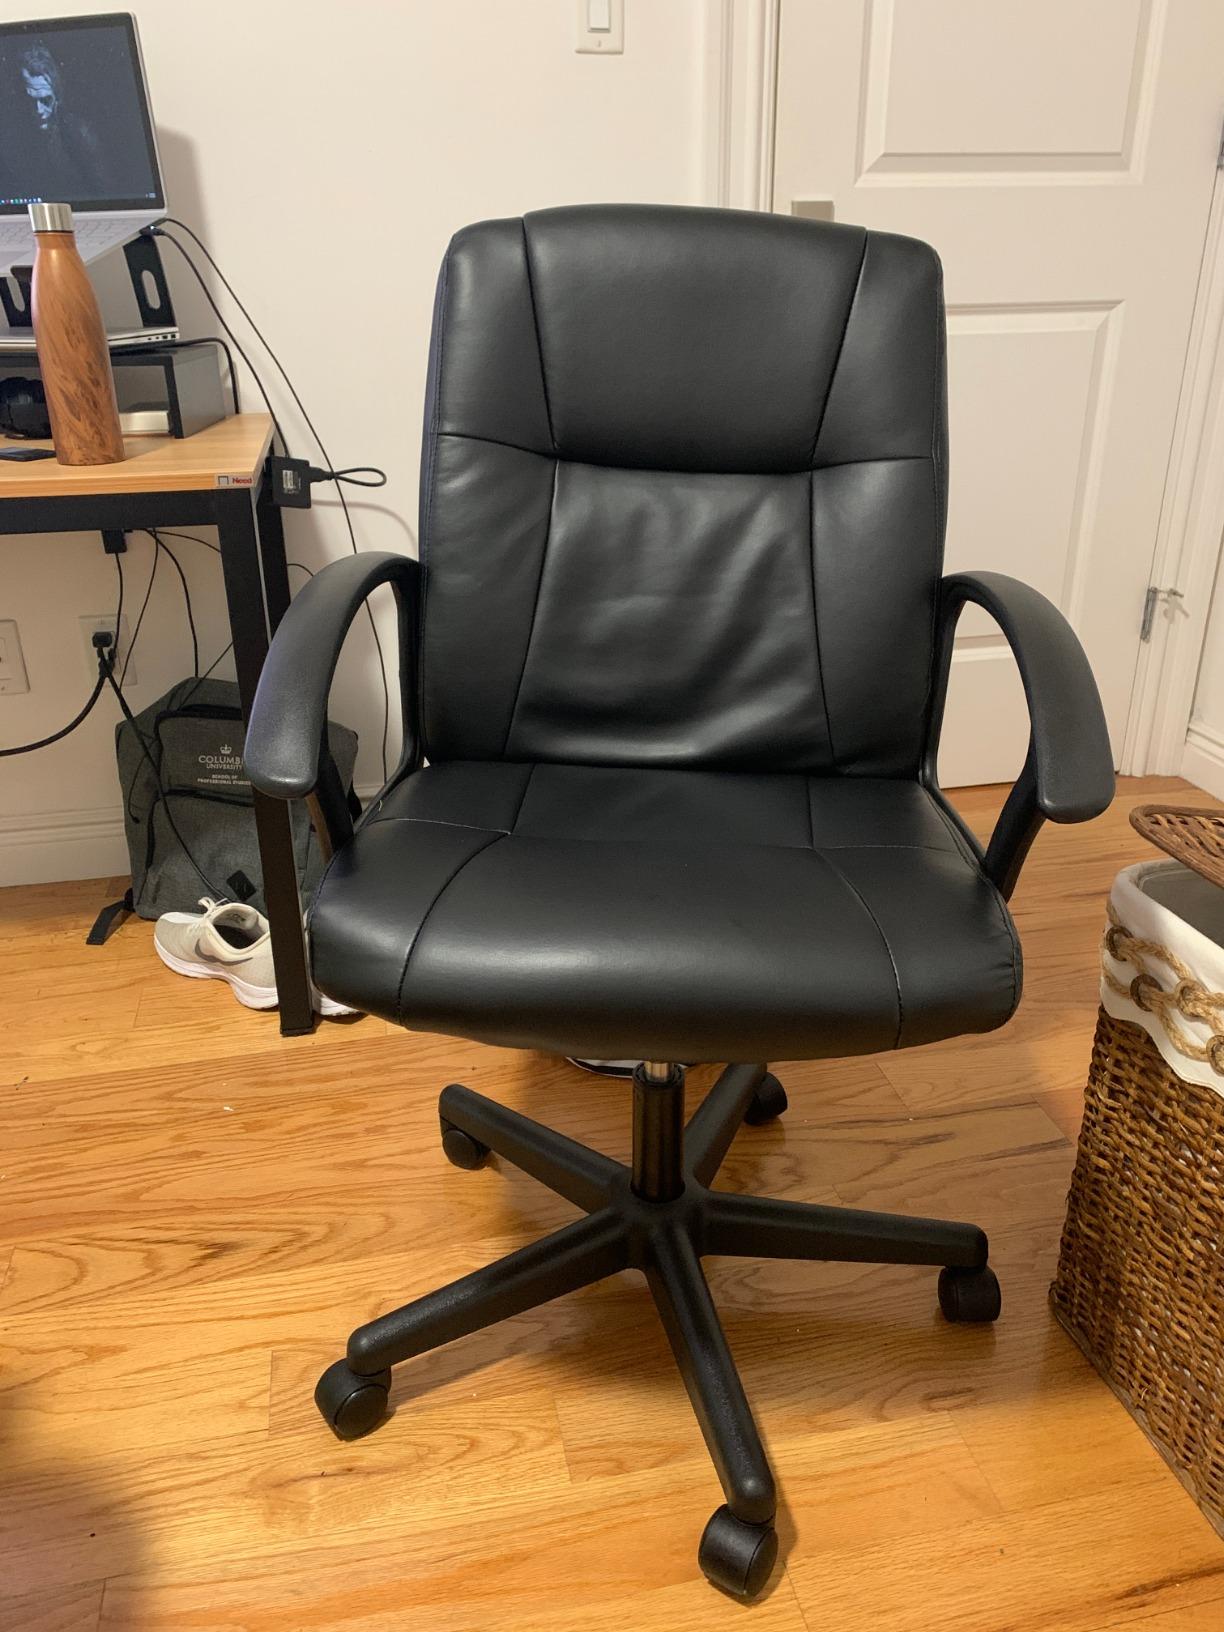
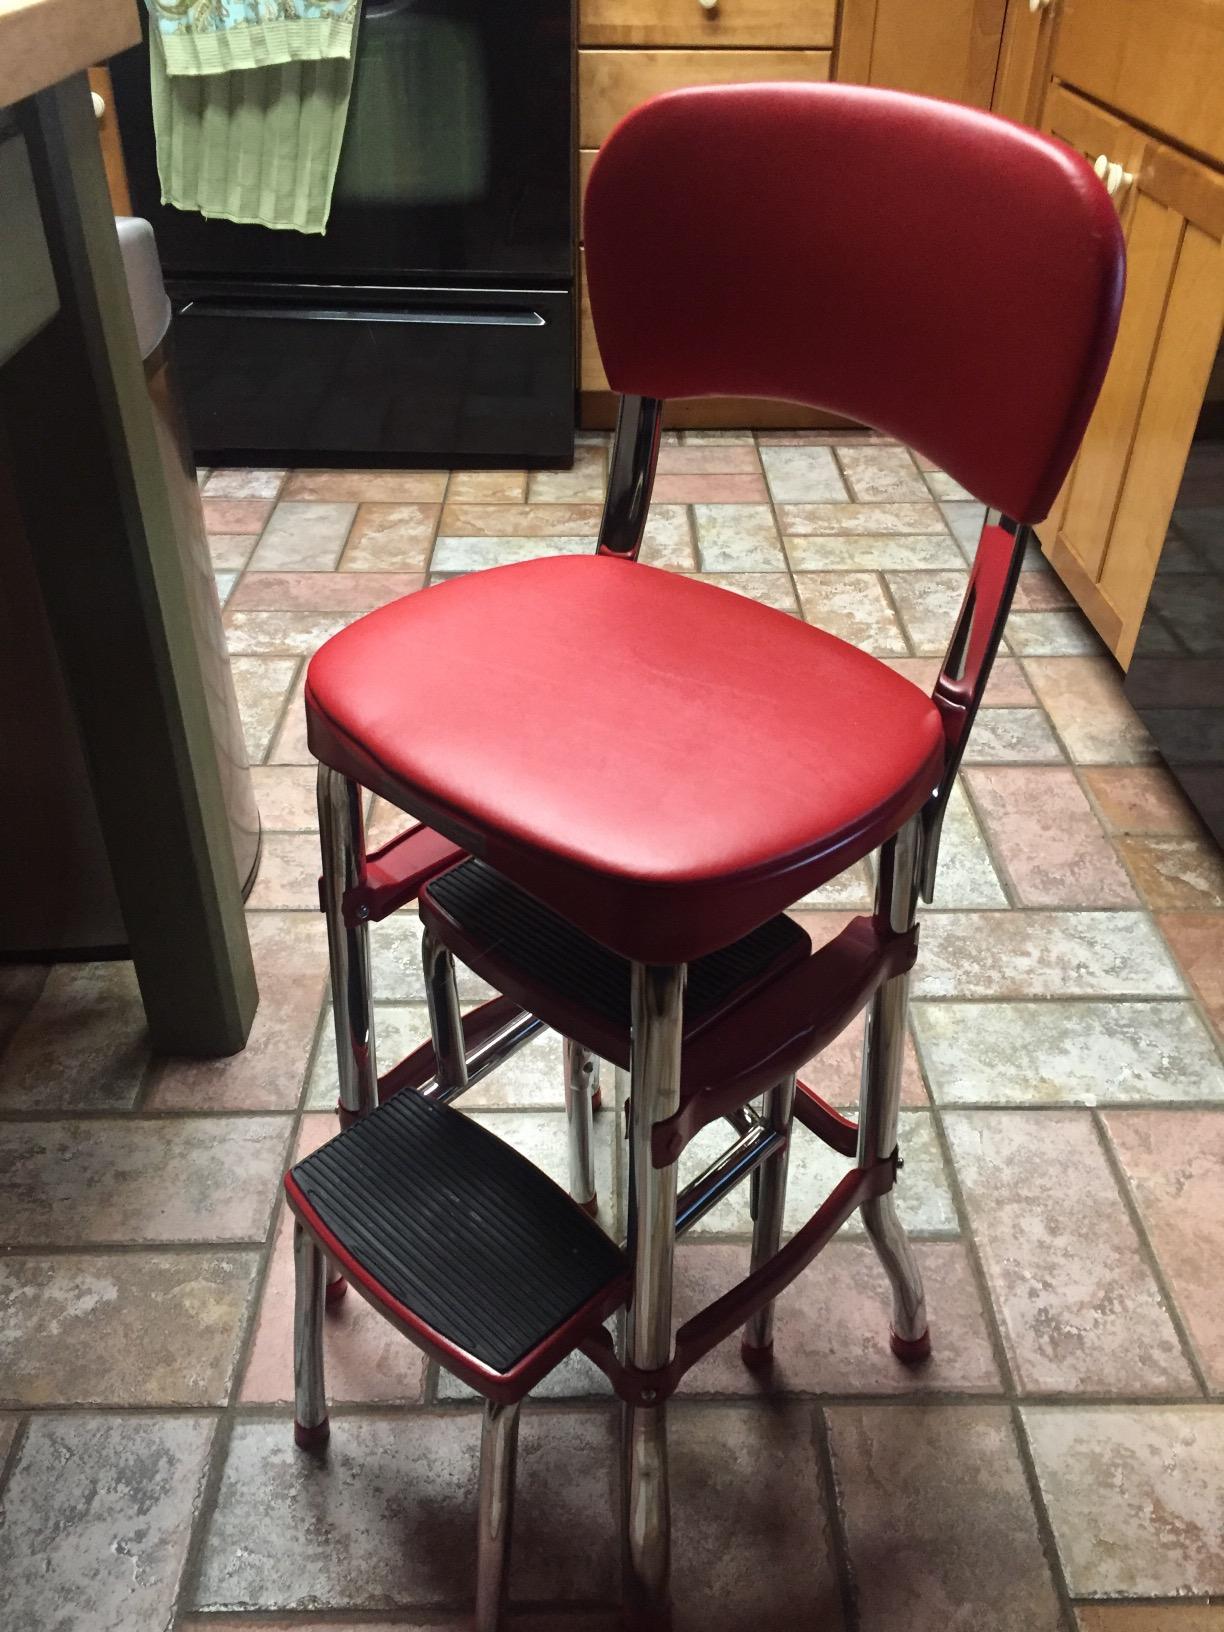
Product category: items_chair
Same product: no